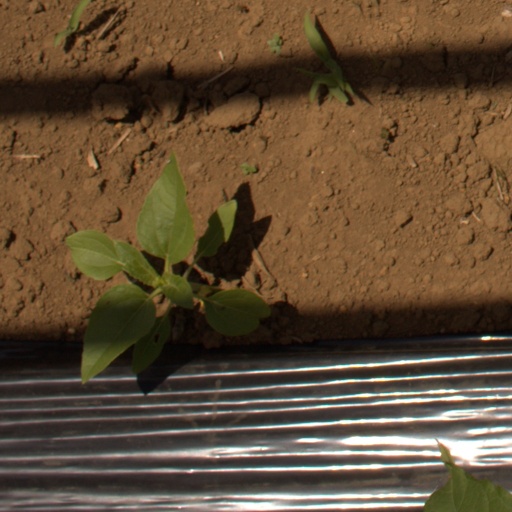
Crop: Jerusalem artichoke